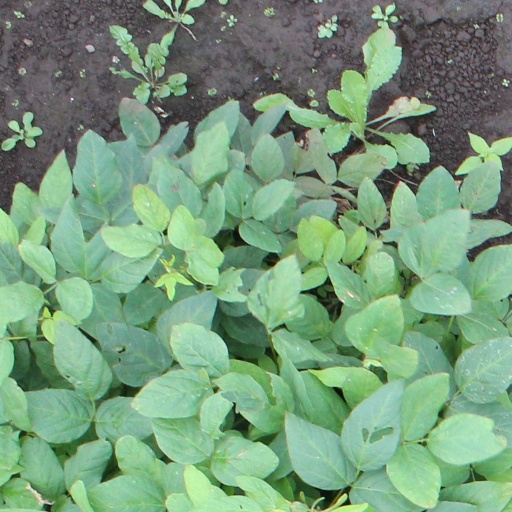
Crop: soybean